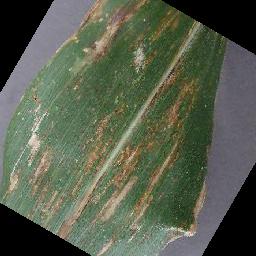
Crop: corn
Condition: (maize)_cercospora_spot_gray_spot